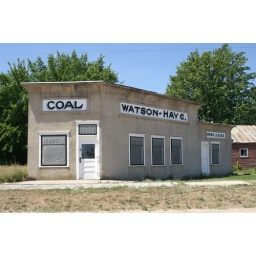
Former lumberyard building with a newspaper office on the rear in Inman, Nebraska.